Hirabayashi Station (Niigata)

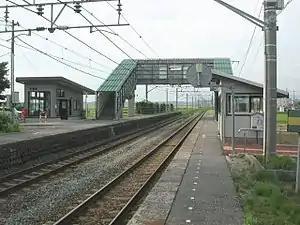
Hirabayashi Station, August 2004

is a railway station in the city of Murakami, Niigata, Japan, operated by East Japan Railway Company (JR East).